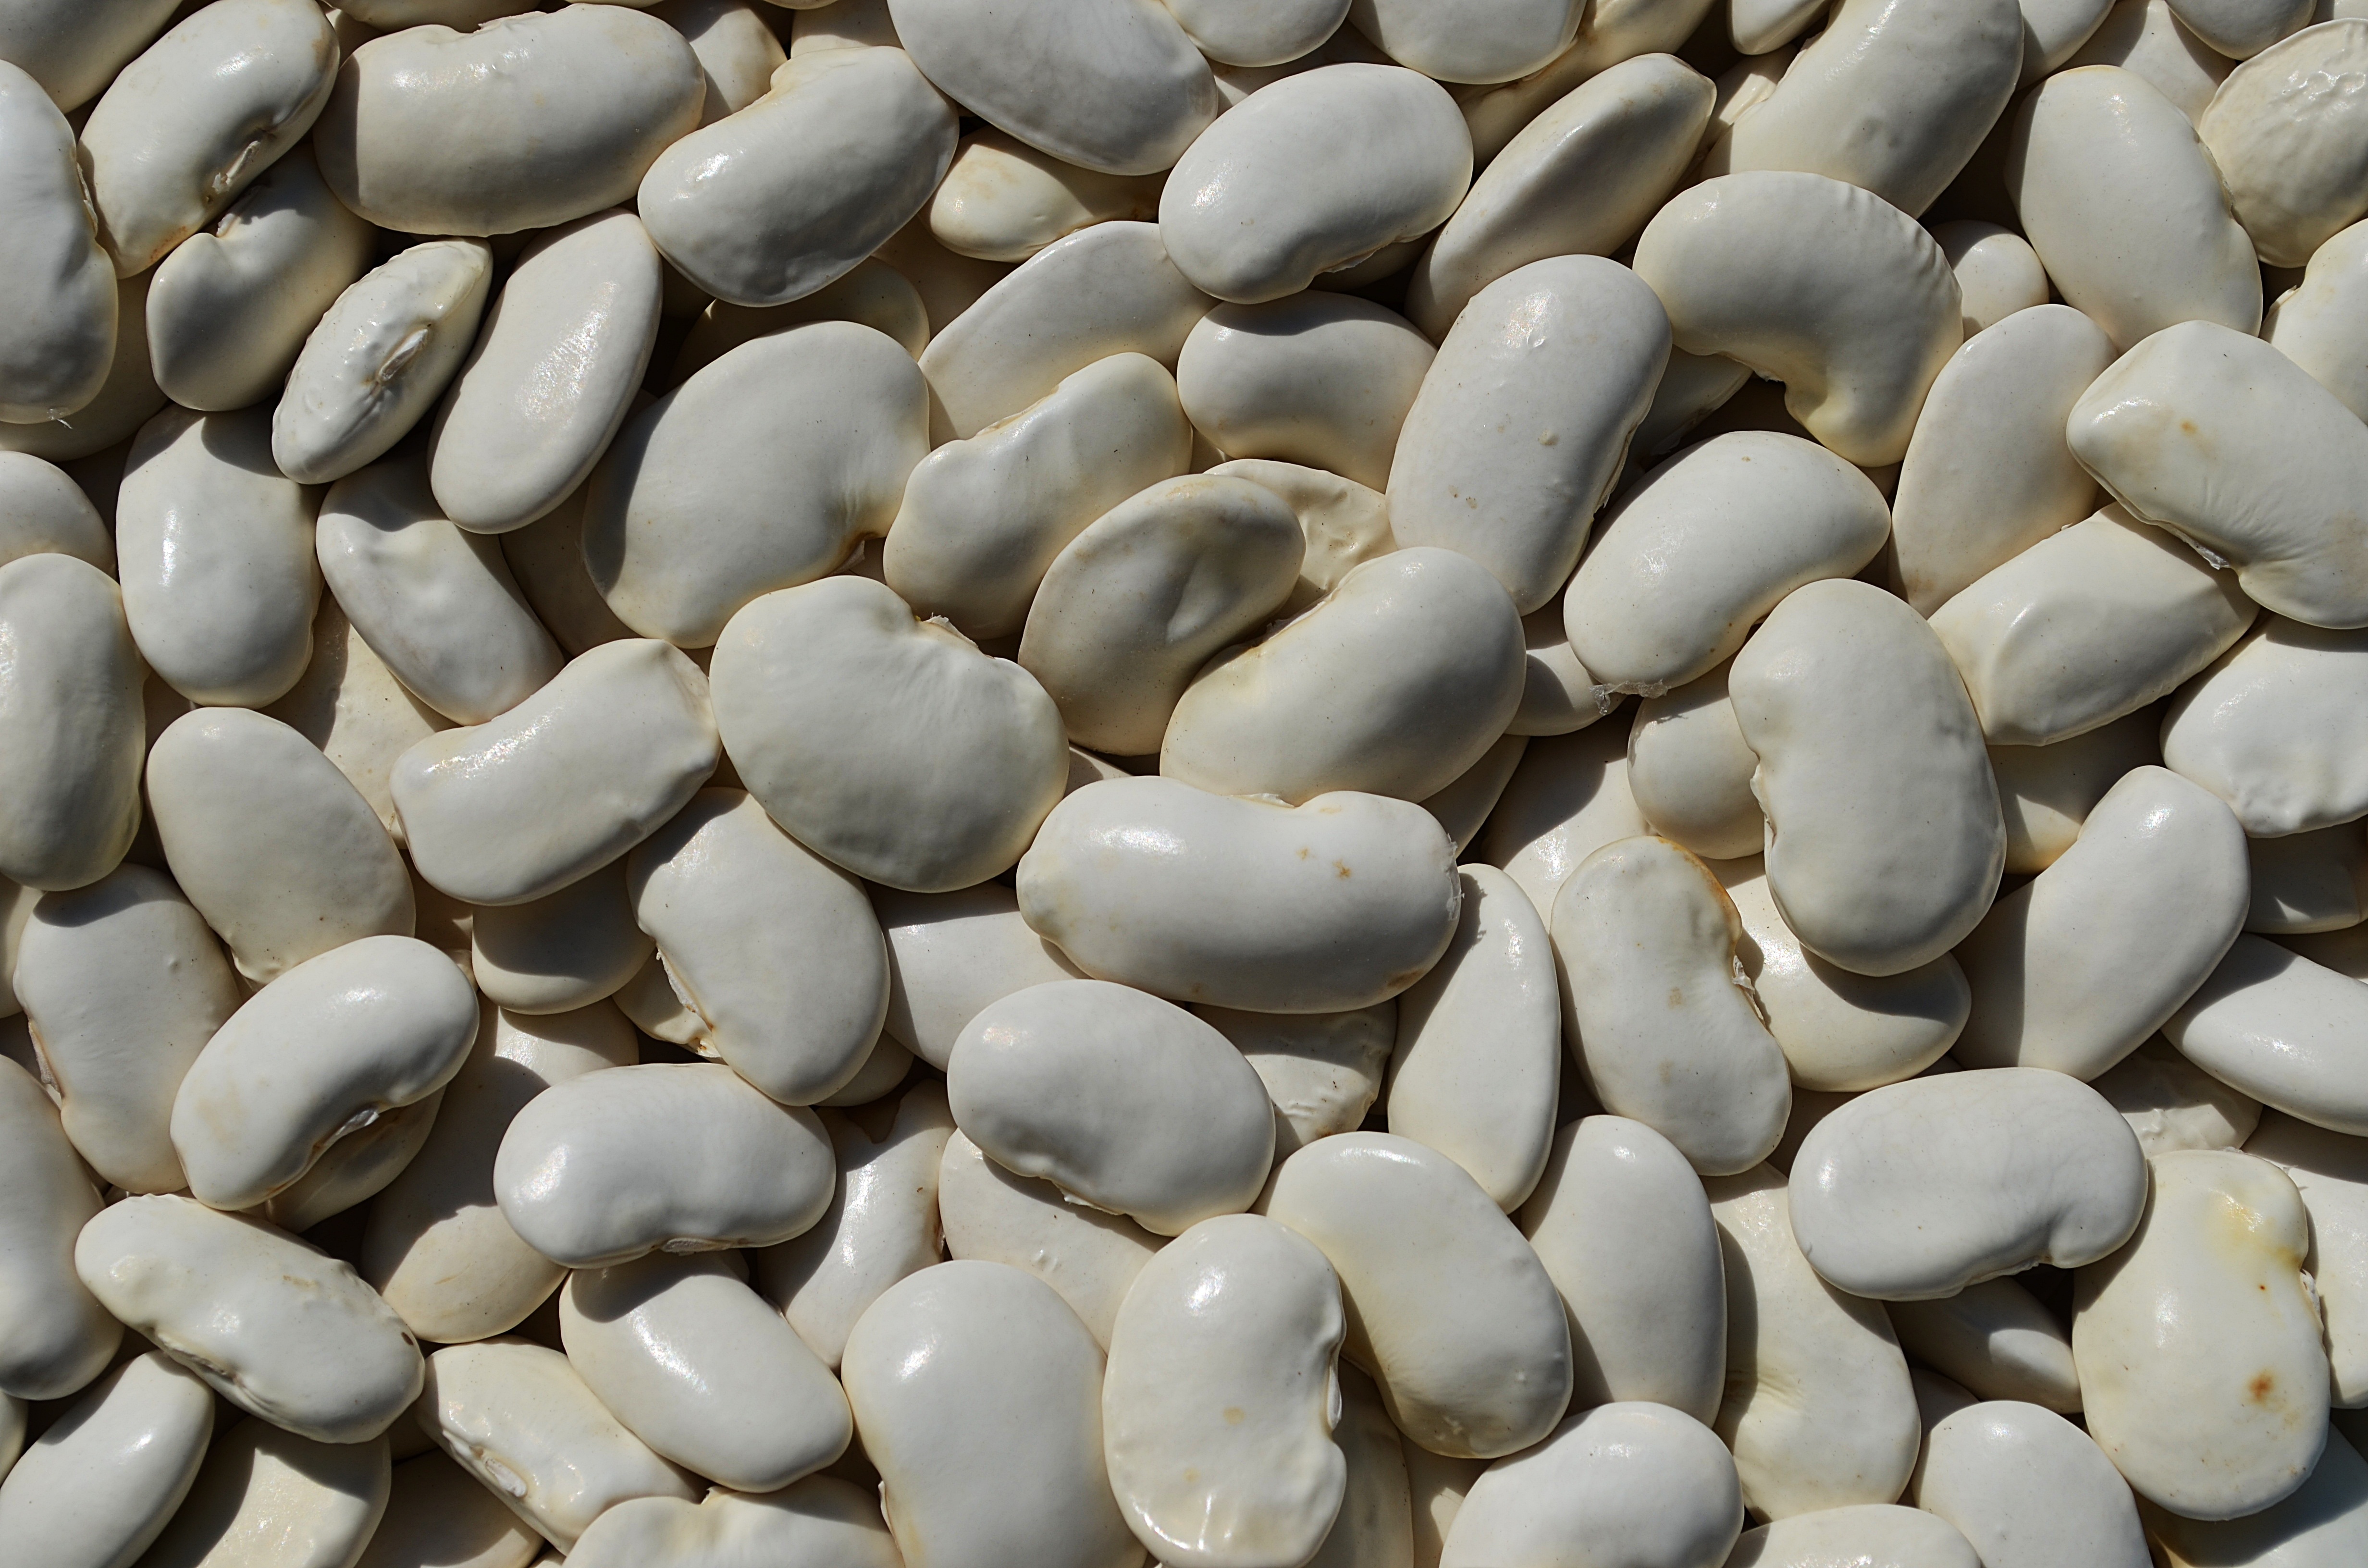
nature, rock, plant, food, cooking, produce, natural, pebble, fresh, agriculture, healthy, eat, health, material, seashell, cook, eating, gravel, nutrition, vegetables, dinner, collections, beans, healthy food, vitamins, healthy eating, a vegetable, luncheon, natural food, preparations, the cultivation of, oyster mushroom, common bean, pleurotus eryngii